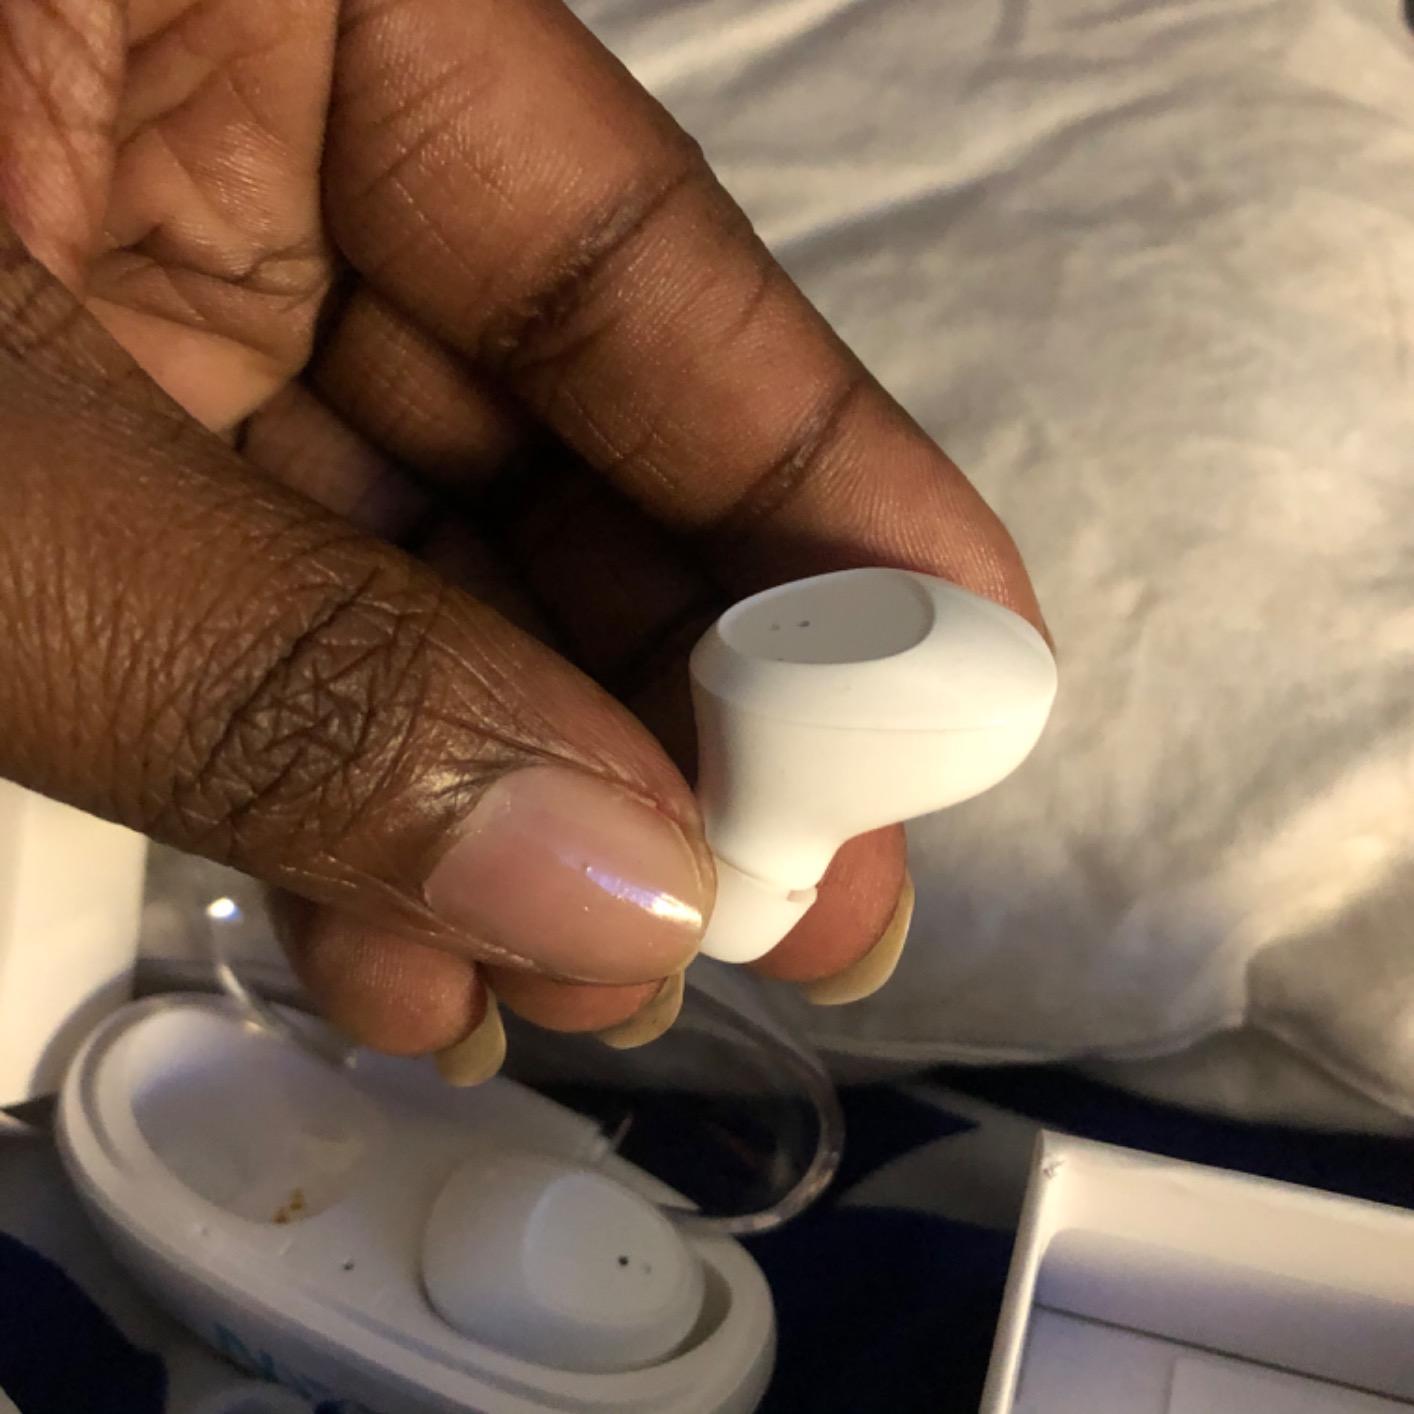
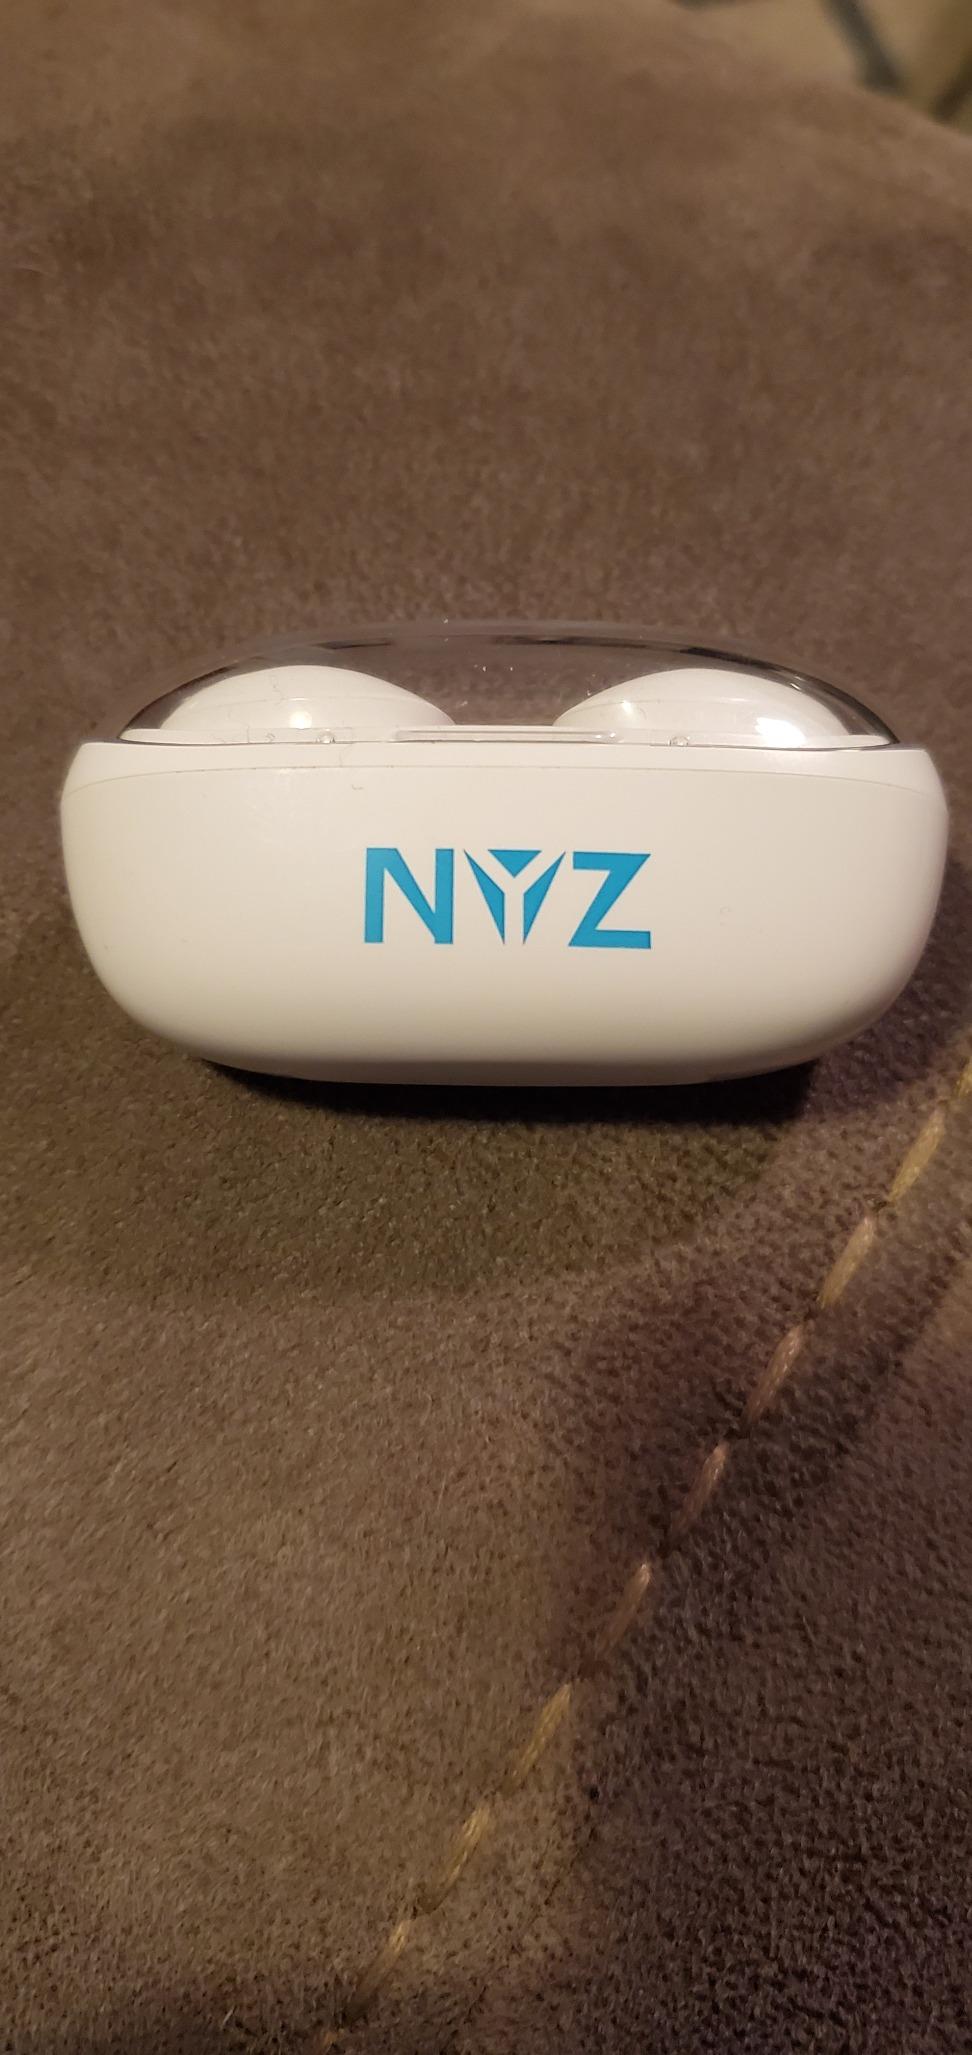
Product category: earbuds
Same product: yes